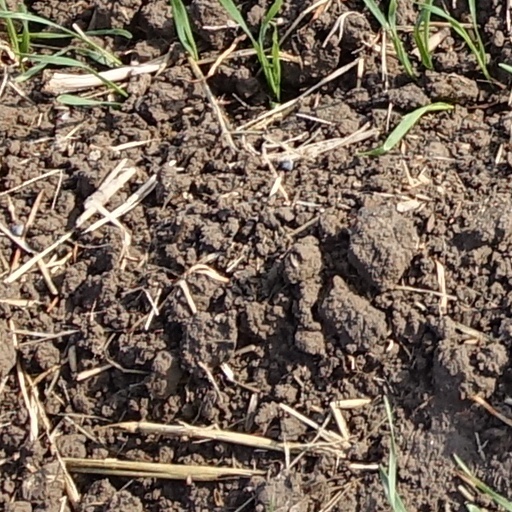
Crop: wheat